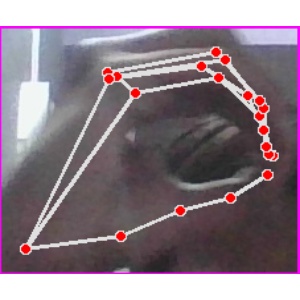
अक्षर: ठ